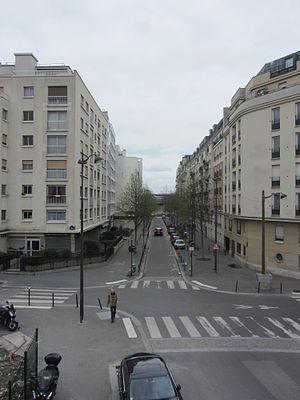
La rue de Thionville est une voie nommée d'après Thionville, ville française de la Moselle. Plusieurs communes françaises comportent une telle voie, principalement en Moselle. Certaines rues sont nommées d'après Antoine Merlin de Thionville.
La rue de Thionville est une voie du 19ᵉ arrondissement de Paris, en France.